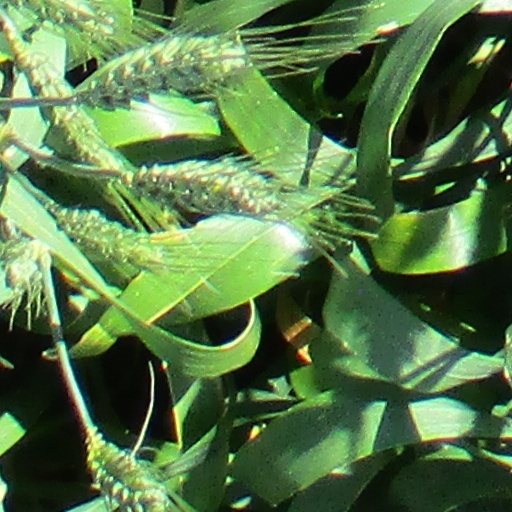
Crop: wheat